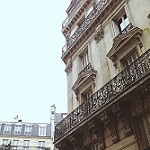
Scene: Outdoor